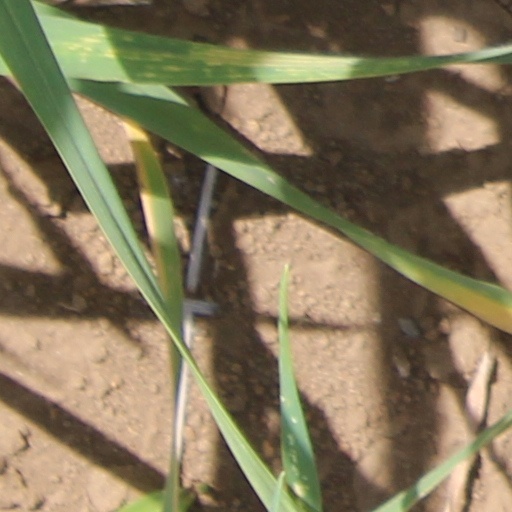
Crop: wheat